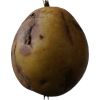
Label: Pear 3